NIMBY

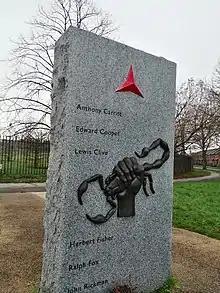
The Oxford Spanish Civil War memorial, erected near South Park after all planning permissions for an anti-fascist memorial in Oxford city centre were rejected

The Oxford Spanish Civil War memorial, built in 2017, is dedicated to locals who served the International Brigades against Spanish nationalist forces backed by Hitler and Mussolini. The memorial sits outside the city centre because all planning proposals to erect the memorial in the centre were rejected for numerous reasons, with Liberal Democrat councillors opposing all the suggested locations. The creation of the monument was also opposed by the Oxford Preservation Trust and the London Place Residents' Association. The current placement of the memorial was the third proposed location, with the previous two having their planning applications rejected by Oxford City Council. The first proposed spot was Bonn Square which was rejected citing that granite was not a stone native to Oxford. The second proposed location was St Giles' which was also rejected by councillors, claiming that the close proximity of an anti-fascist memorial to current war memorials would insult the memory of people who died during the Second World War. Some objected to the memorial because it did not honour "both sides ... in a spirit of reconciliation and forgiveness", and called the design "aggressive towards the memory of the victims of conflict".